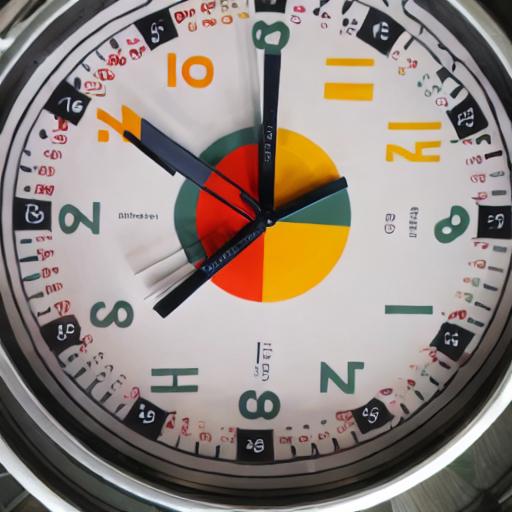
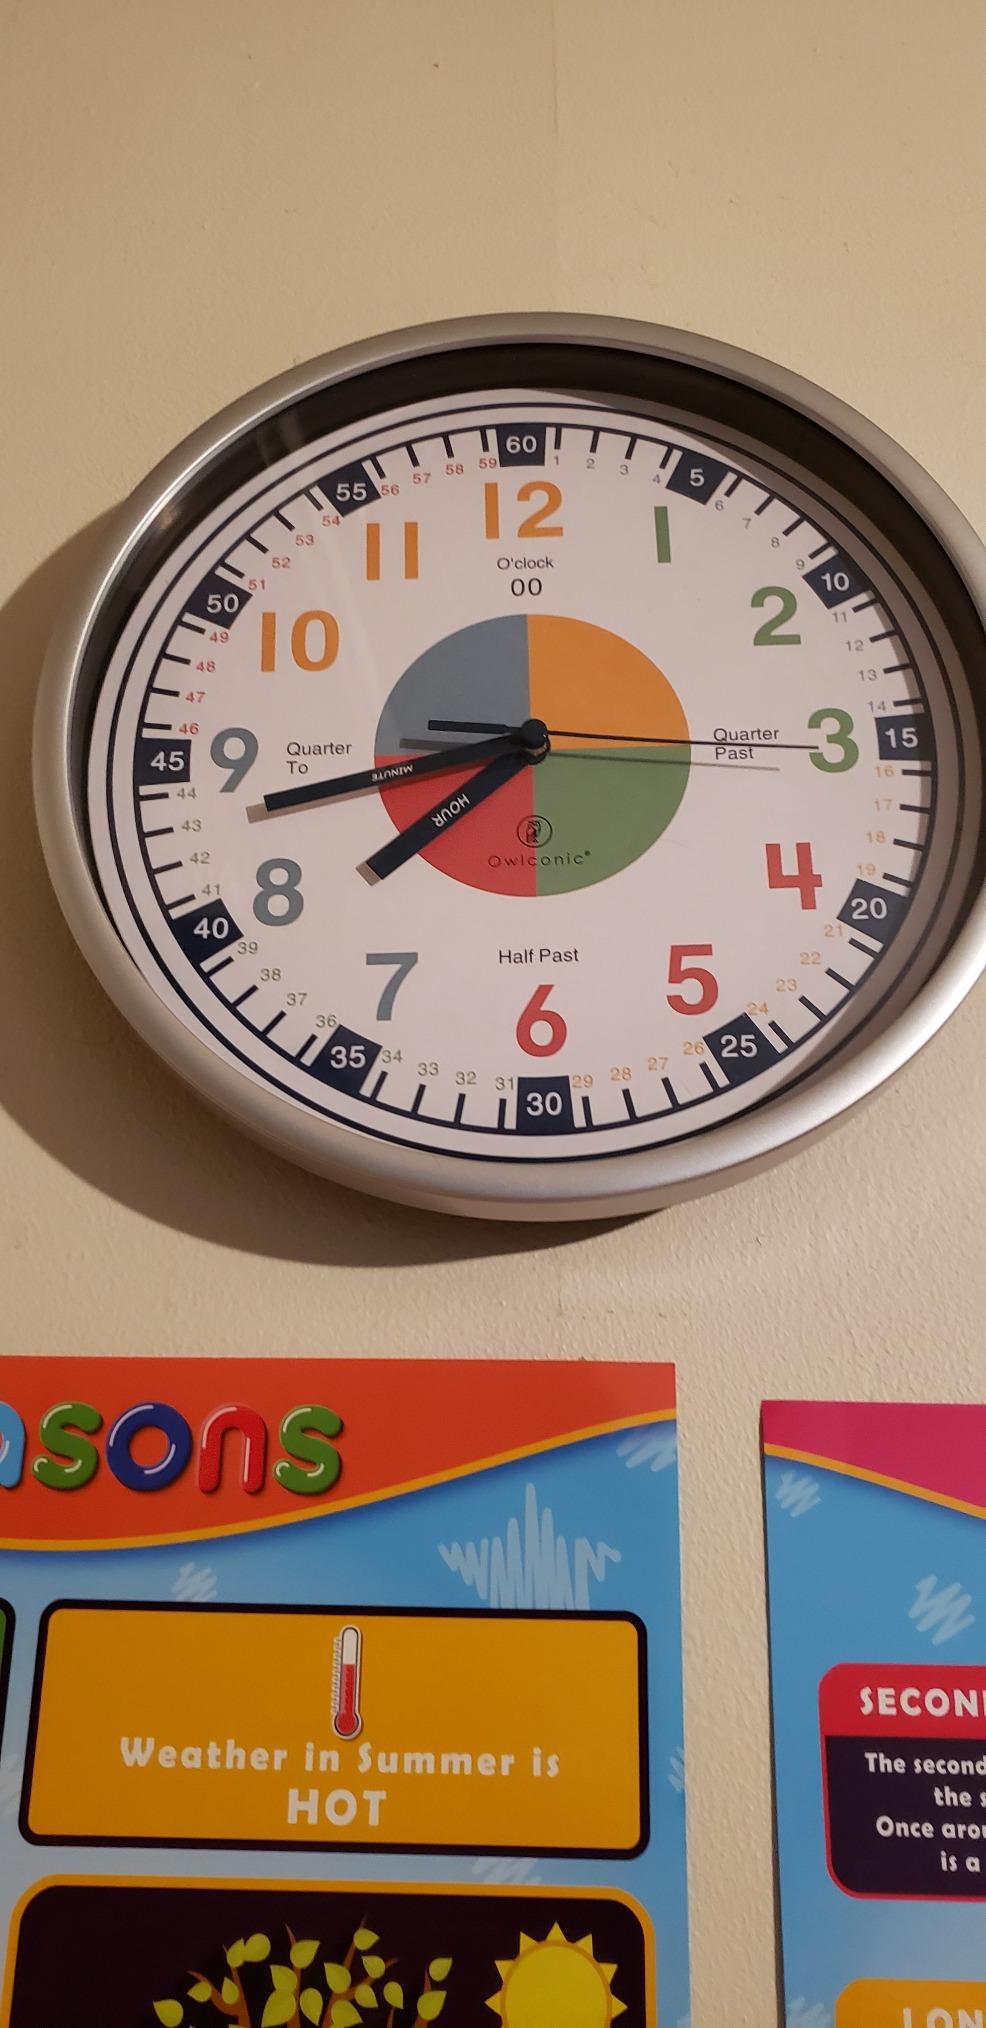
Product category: clock
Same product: no